Mars (mythology)

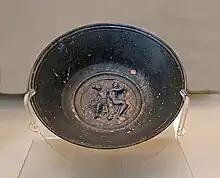
A relief depicting Mars and Venus on a black-slip bowl from Campania, Italy, 250–150 BCE, British Museum

Virility as a kind of life force "(vis)" or virtue "(virtus)" is an essential characteristic of Mars. As an agricultural guardian, he directs his energies toward creating conditions that allow crops to grow, which may include warding off hostile forces of nature.